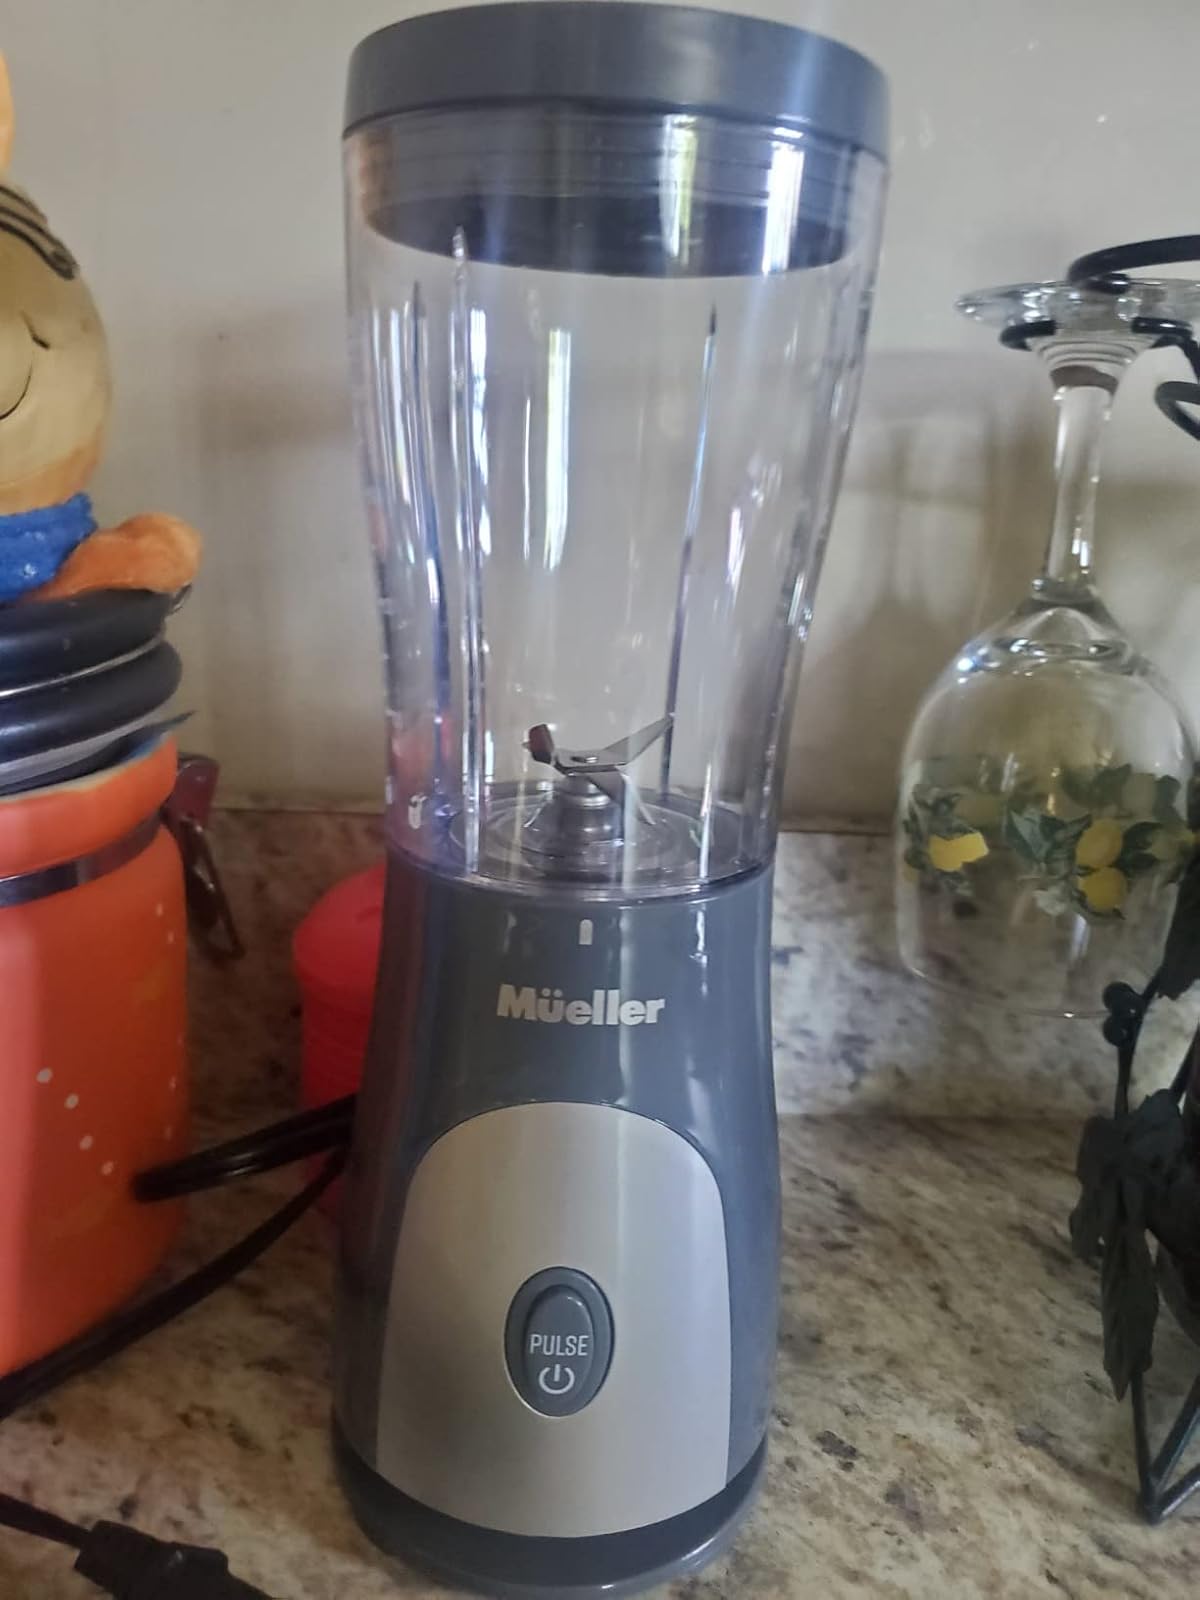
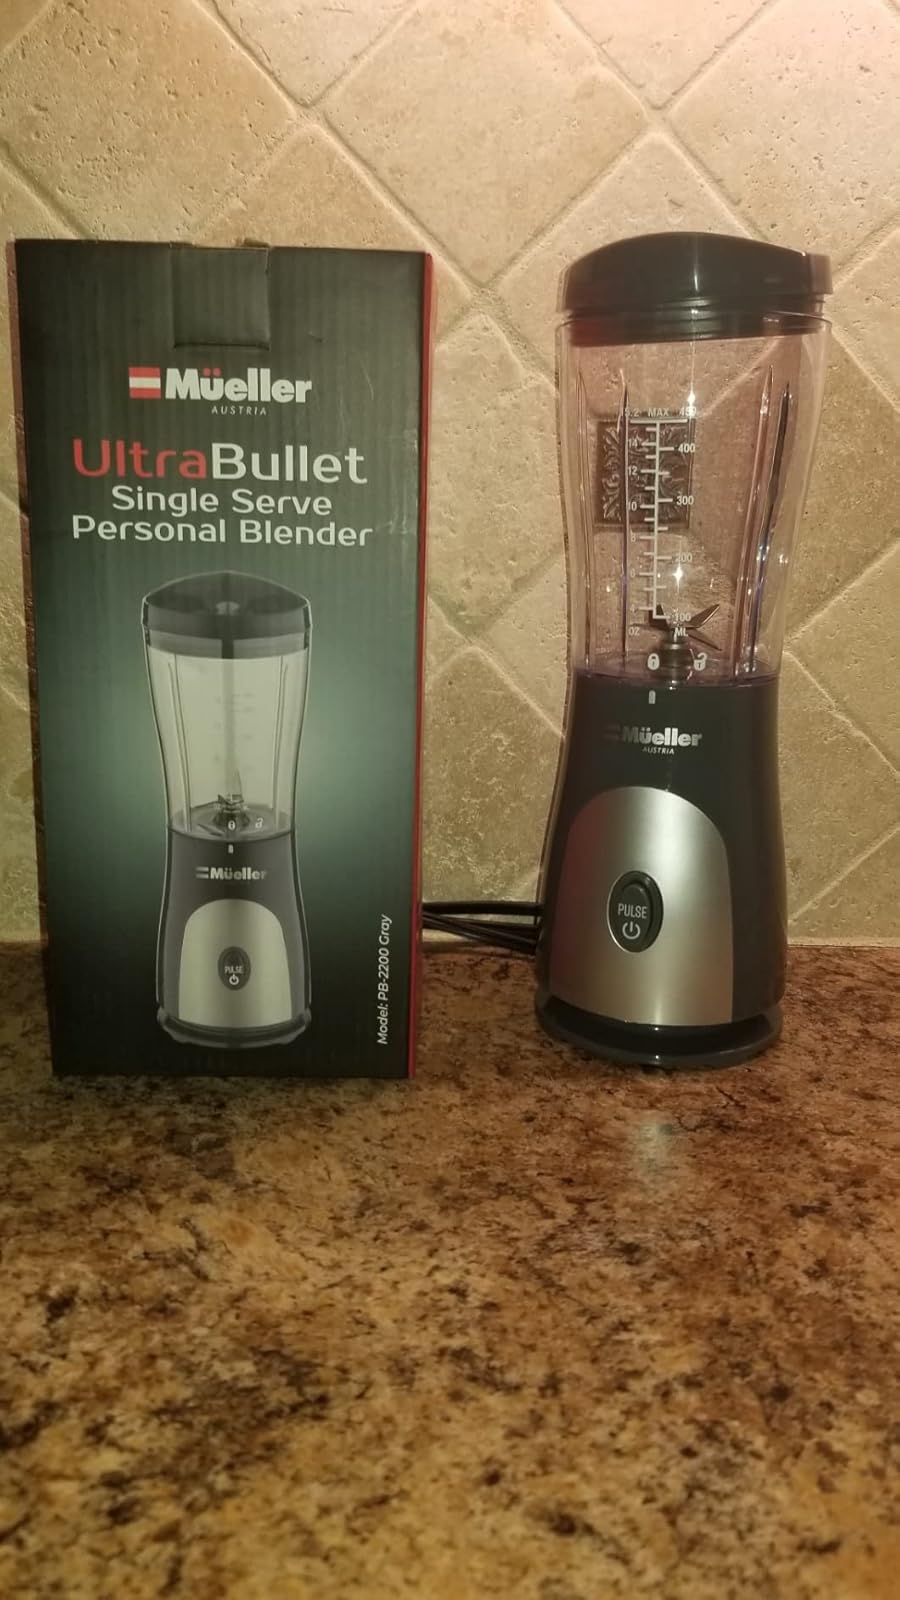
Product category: items_blender
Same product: yes